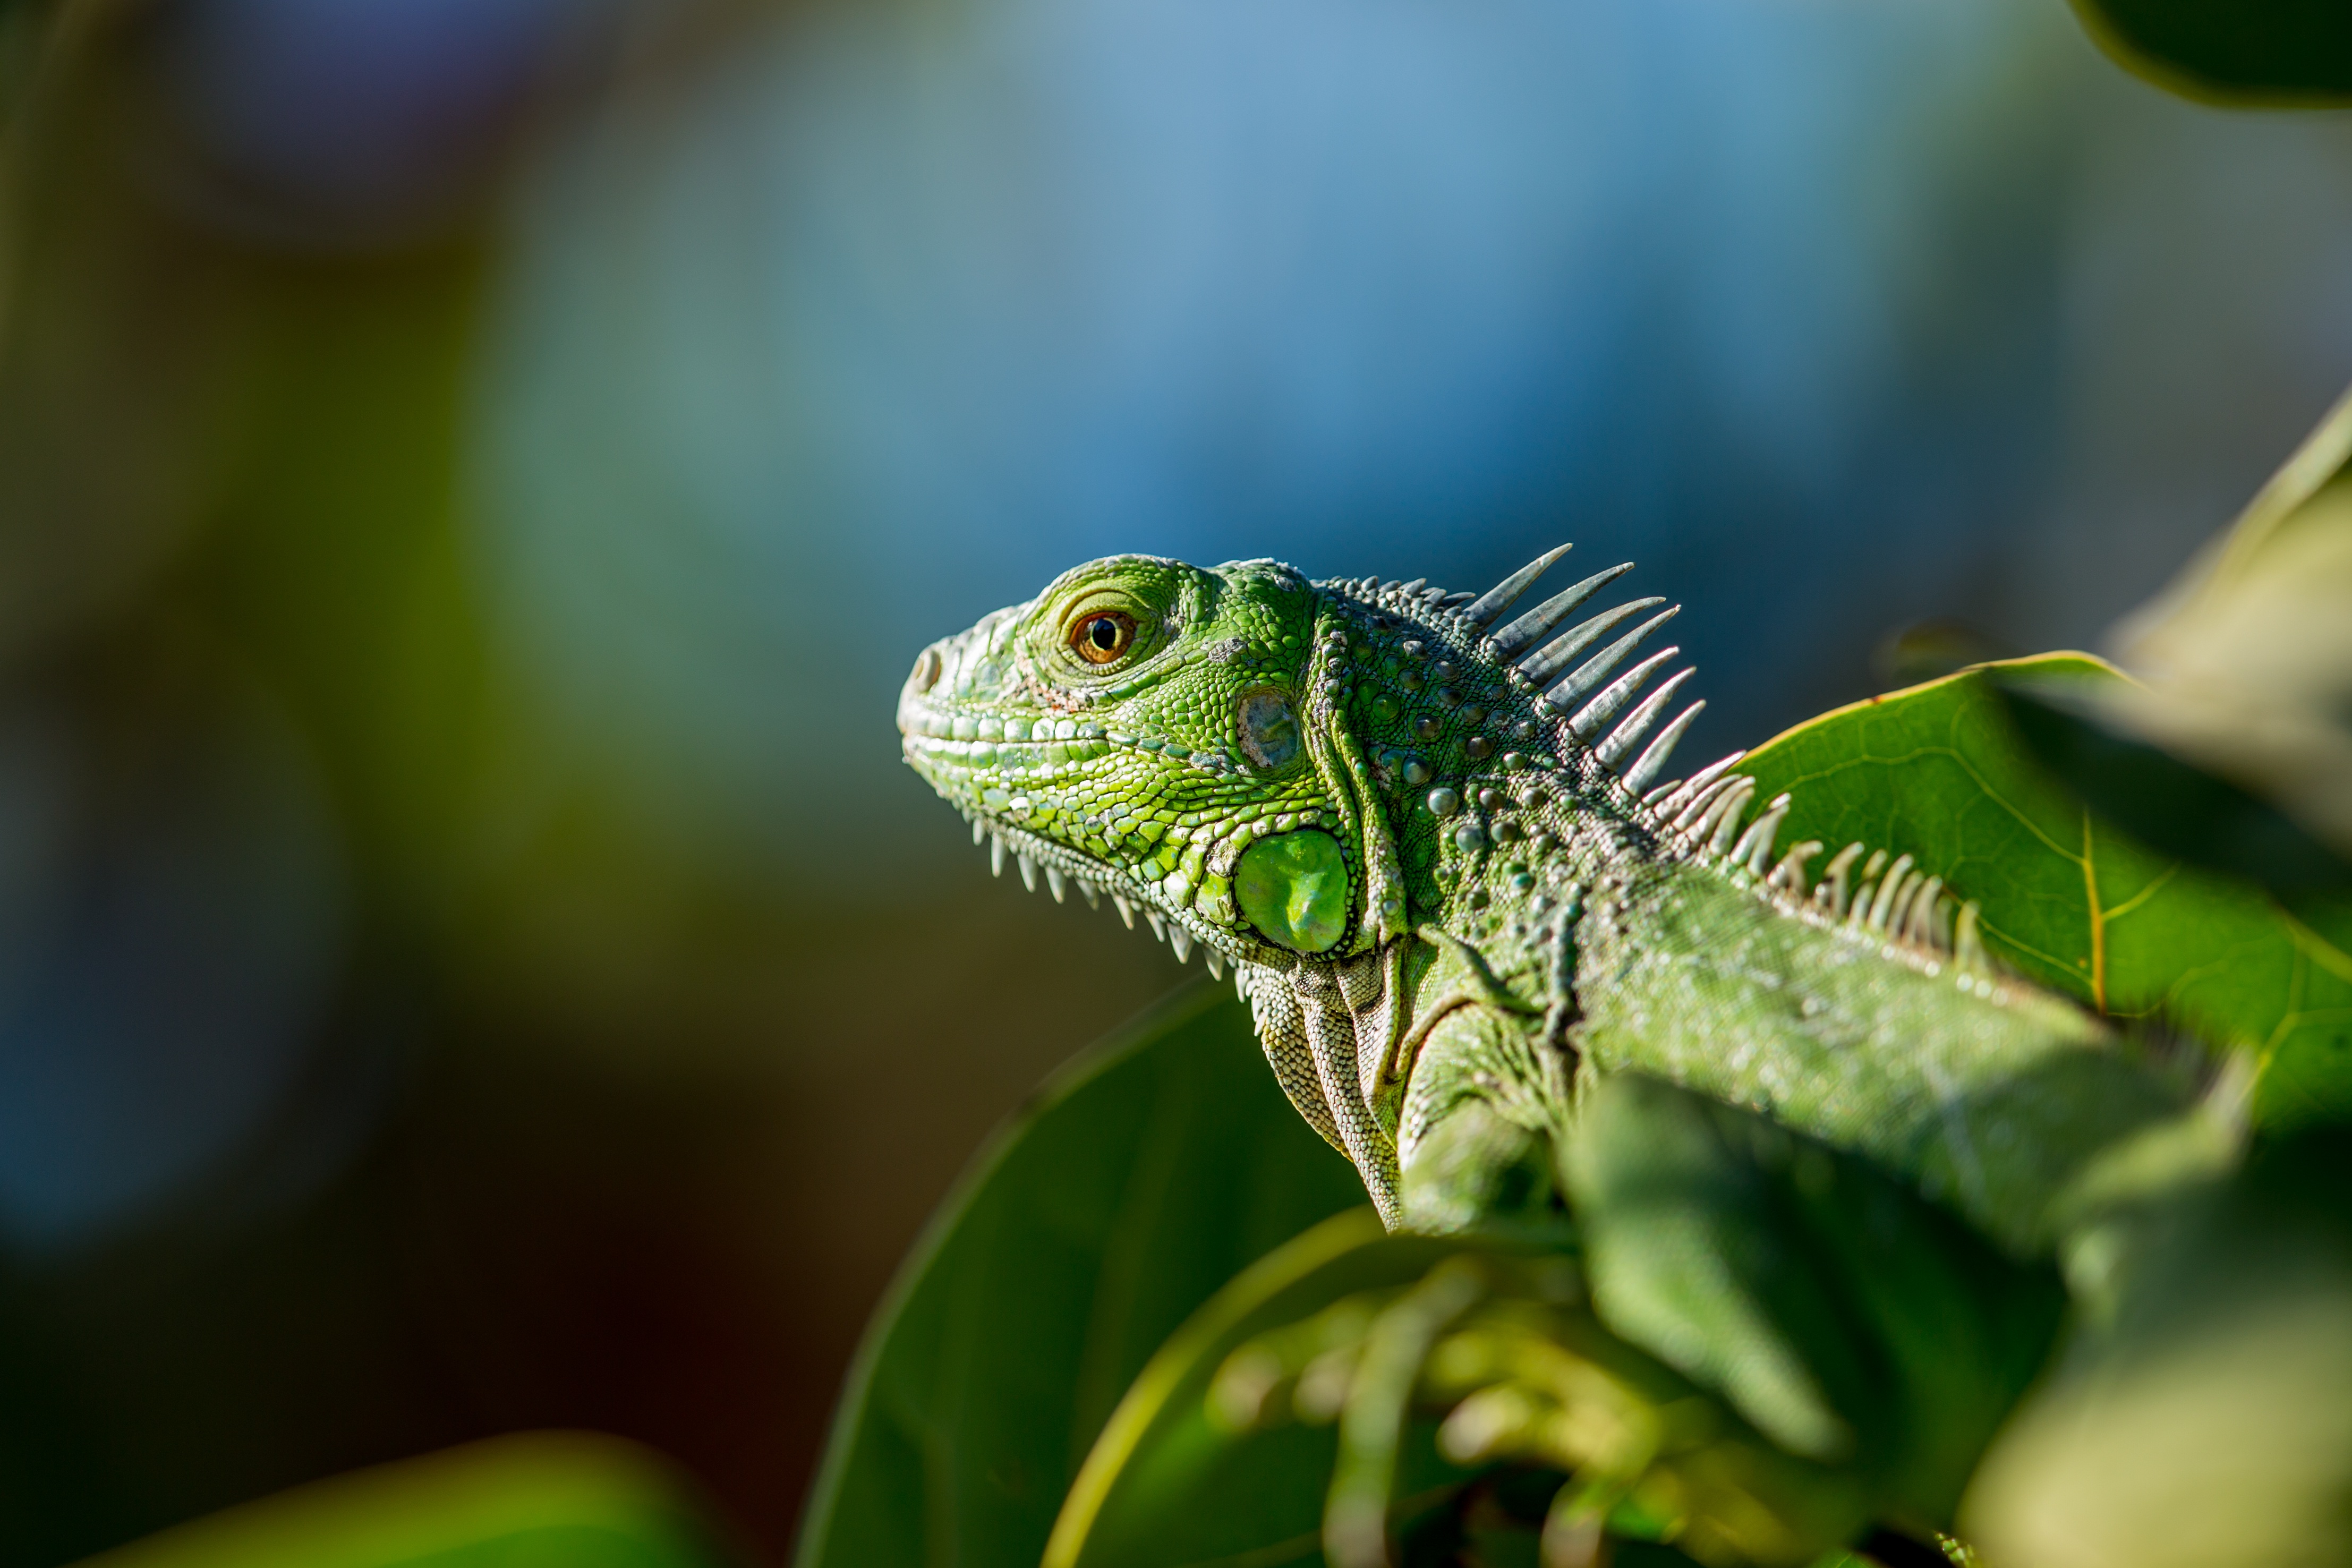
nature, photography, leaf, animal, looking, wildlife, zoo, green, tropical, macro, reptile, iguana, fauna, lizard, gecko, close up, chameleon, outdoors, head, skin, vertebrate, creature, dragon, tropics, iguania, reptilian, macro photography, dactyloidae, scaled reptile, african chameleon